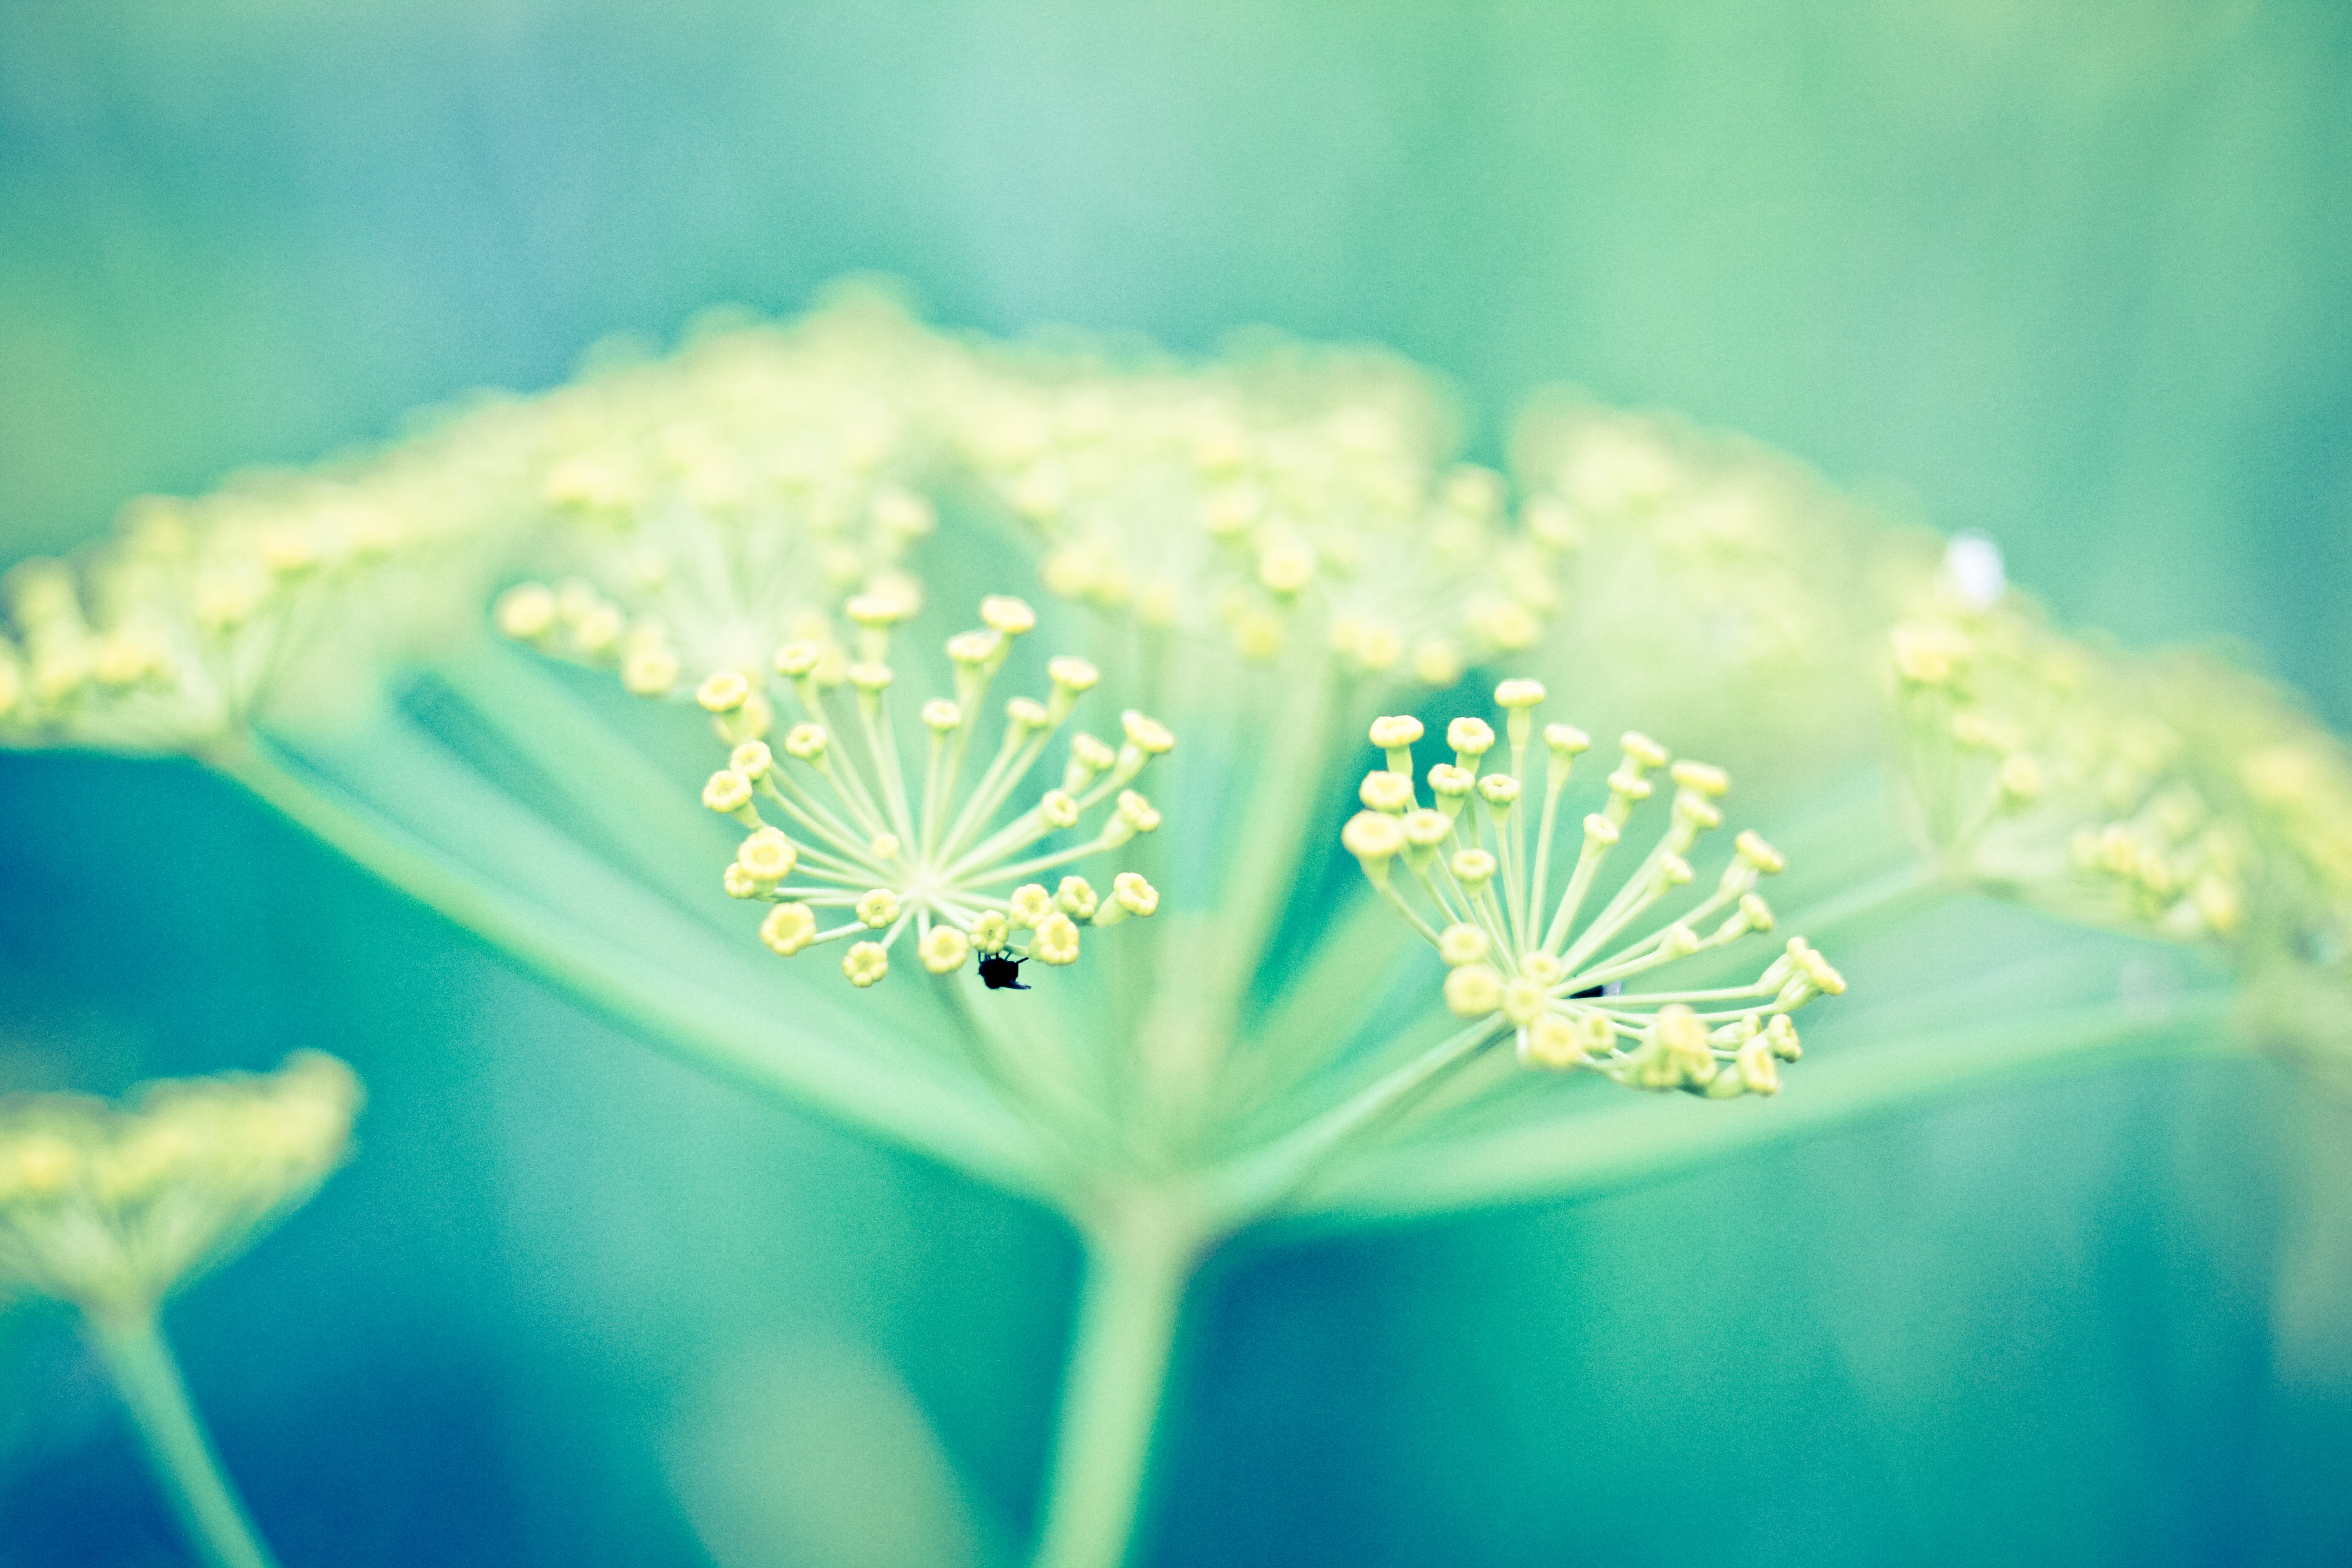
water, nature, dew, plant, photography, sunlight, leaf, flower, petal, green, reflection, blue, flora, close up, moisture, macro photography, plant stem, computer wallpaper